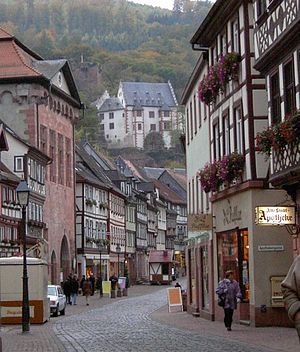
Miltenberg / Geografi
Den gamle bydel og Mildenburg
Miltenberg er administrationsby i Landkreis Miltenberg i Regierungsbezirk Unterfranken i den tyske delstat Bayern.